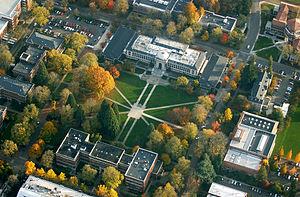
L'université d'État de l'Oregon est une université publique de l'État de l'Oregon aux États-Unis. Elle comprend deux campus : le campus principal situé à Corvallis et un campus situé à Bend.
La ville de Corvallis est le siège du comté de Benton, dans l'Oregon, aux États-Unis. Lors du recensement de 2010, sa population est de 54 462 habitants.